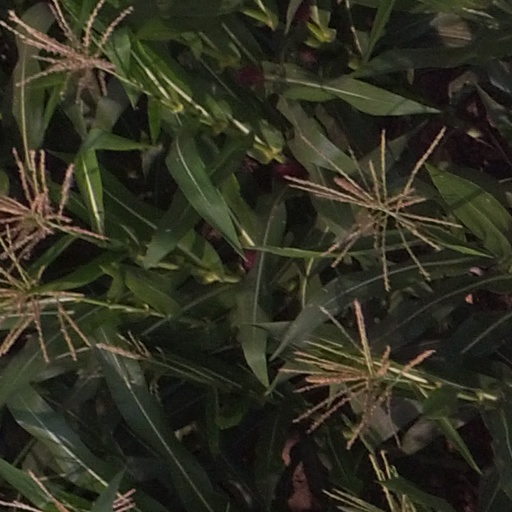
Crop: maize; corn